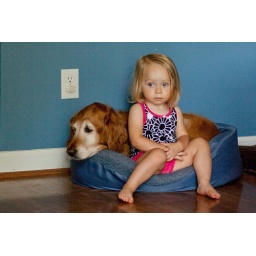
Ginger and Mads in a dog bed that is too small for either of them, lol